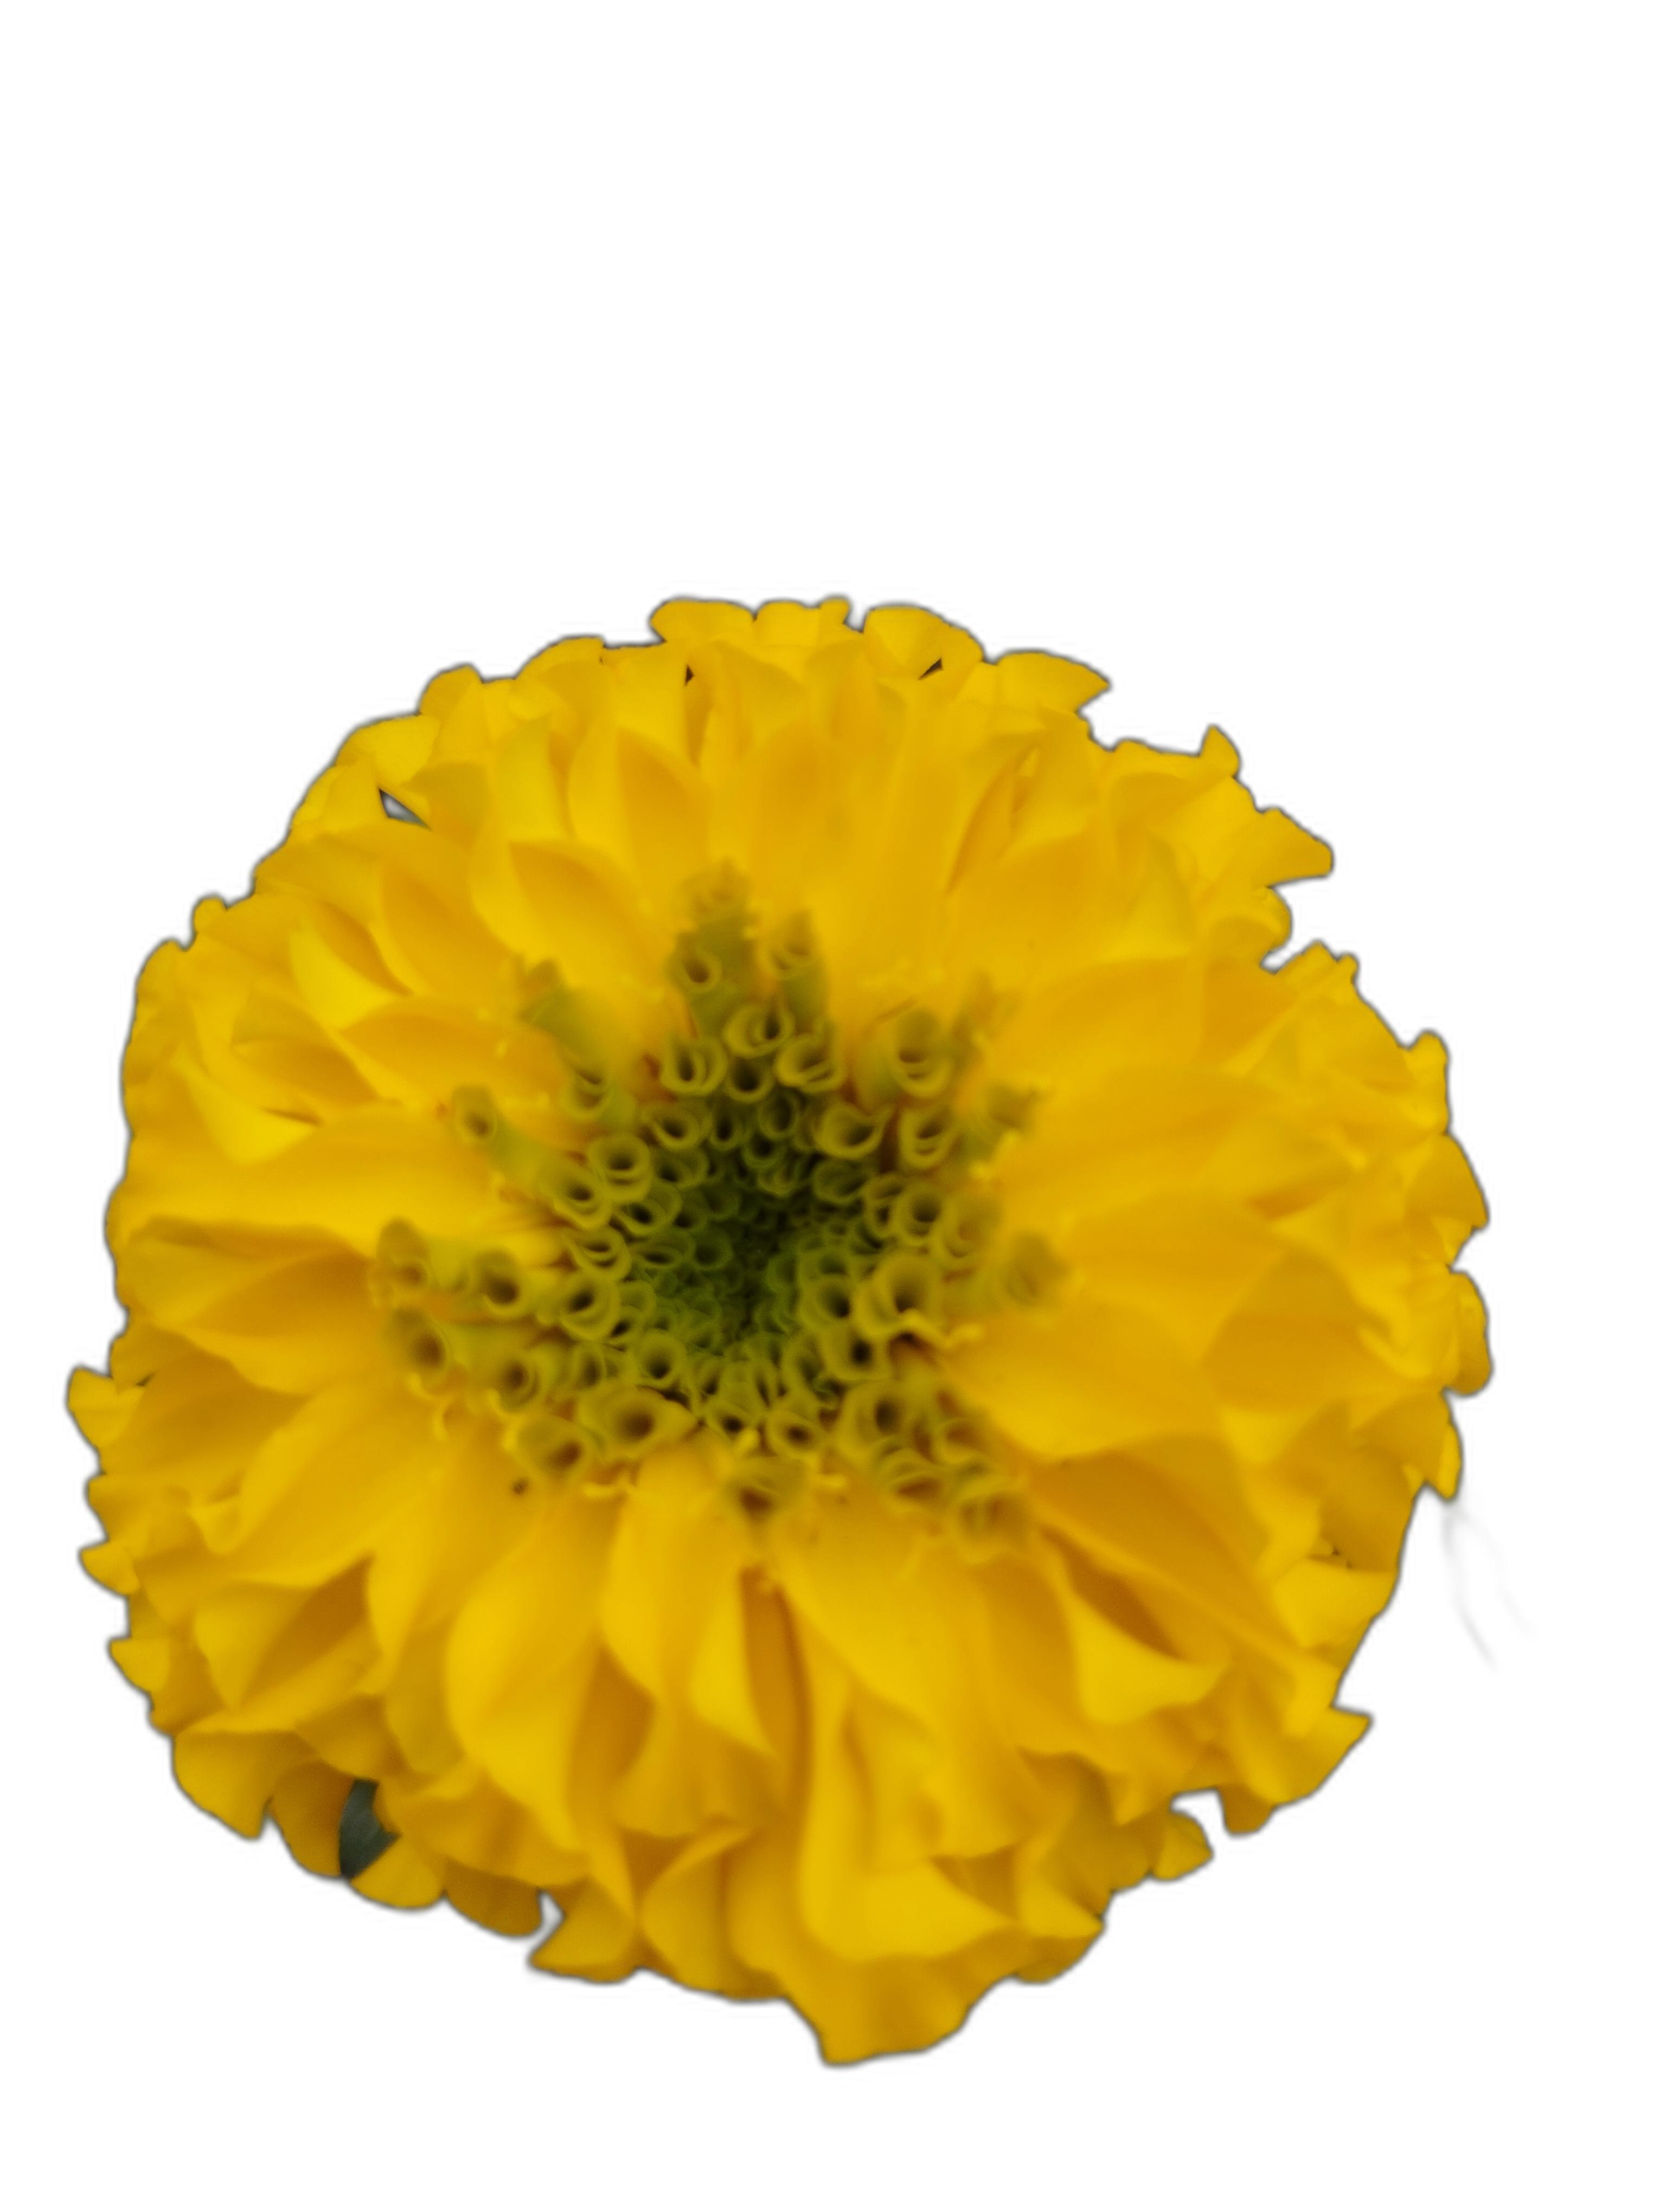
Label: Marigold